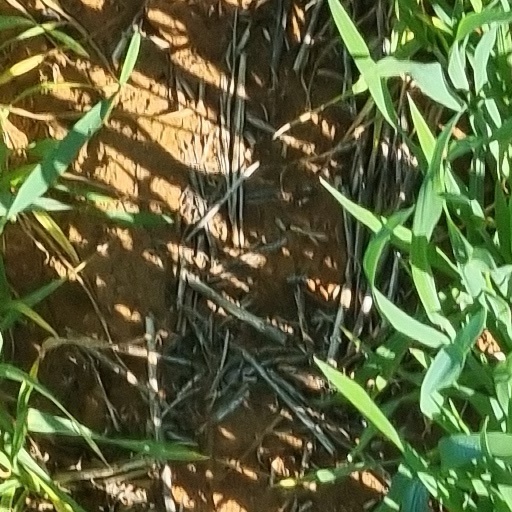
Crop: wheat